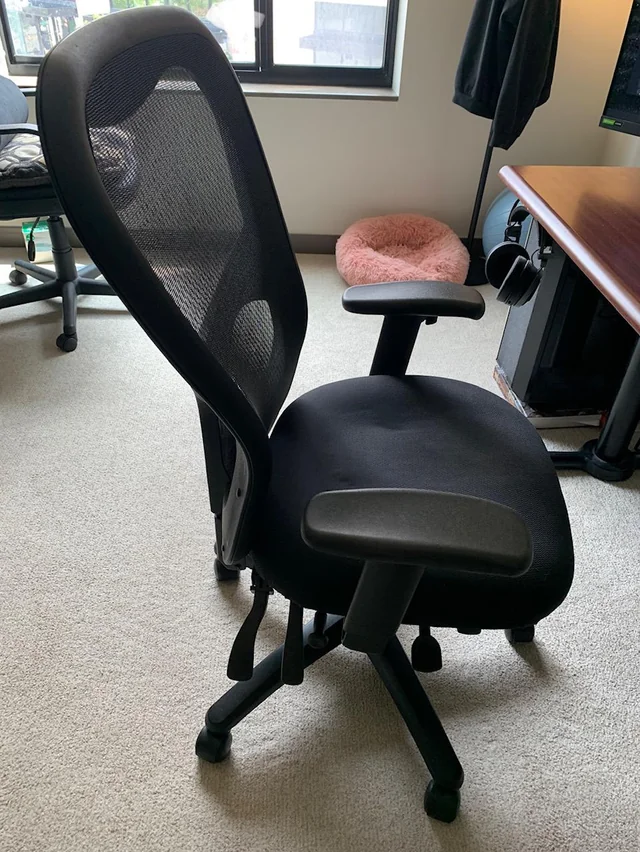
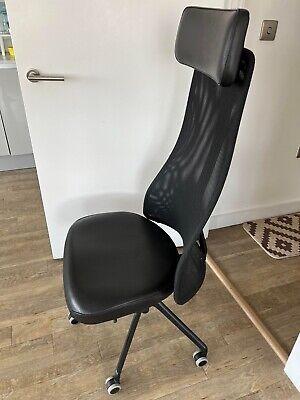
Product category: items_chair
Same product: no